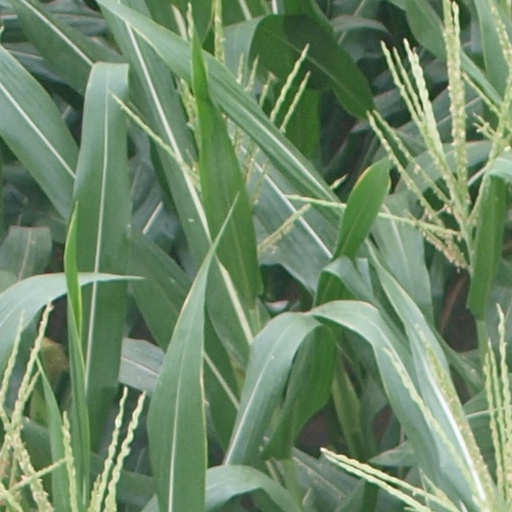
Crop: maize; corn